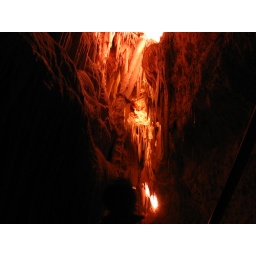
Lehman Caves. All of these weird shapes are formed by presurized water behind the walls oozing out